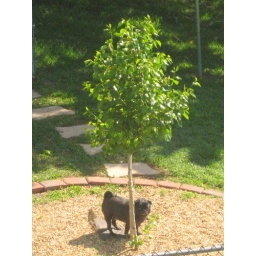
Satchmo standing under a bradford pear. It looks like the tree is just the right size for him. LOL